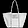
Label: Bag